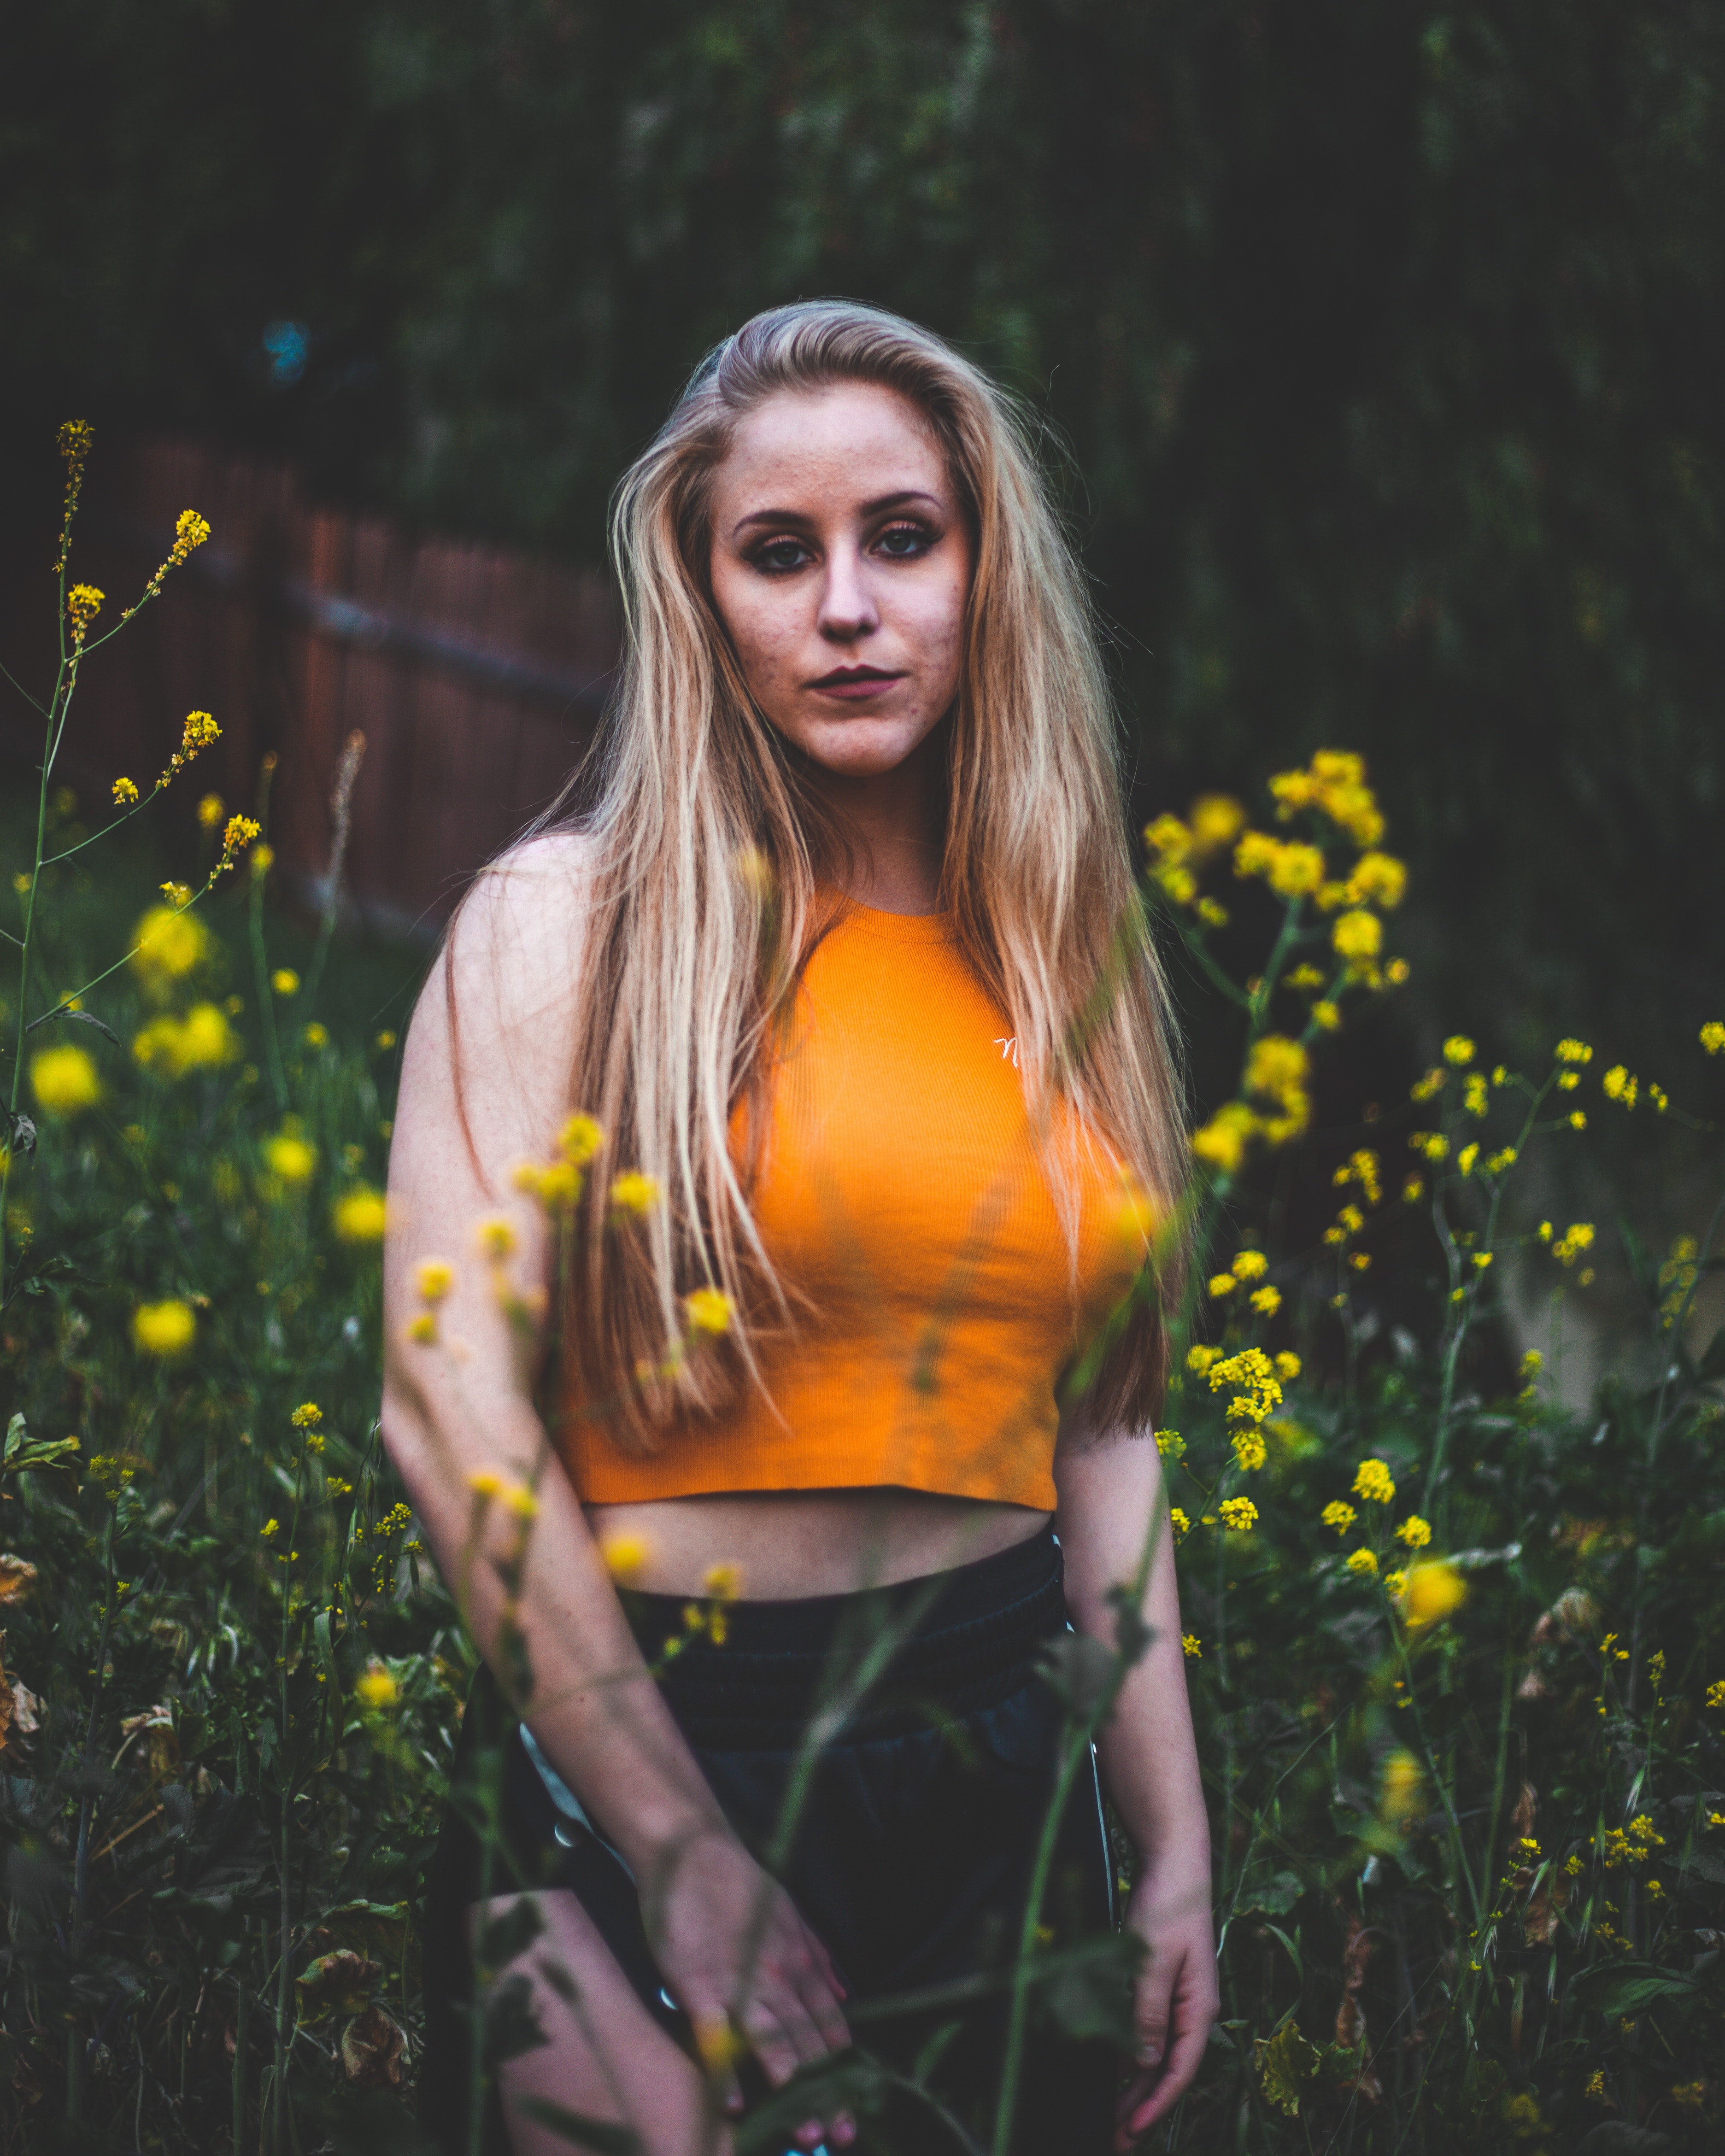
People in nature, hair, yellow, face, blond, beauty, long hair, head, orange, photo shoot, fashion, grass, photography, eye, smile, model, tree, spring, cool, summer, portrait, sunlight, wildflower, plant, outerwear, dress, portrait photography, abdomen, brown hair, flash photography, autumn, happy, trunk, flower, jeans, t shirt